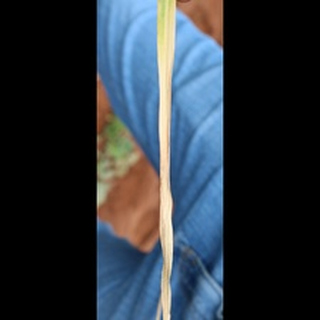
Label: wheat_leaf_blight